Violence against prostitutes

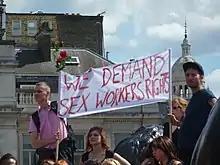
Sex Workers' Rights demonstration at London SlutWalk 2011

Sex workers (particularly those engaging in street prostitution) are also sometimes targeted by serial killers, who may consider them easy targets and less likely to be missed, or who use the religious and social stigma associated with sex workers as justification for their murder.